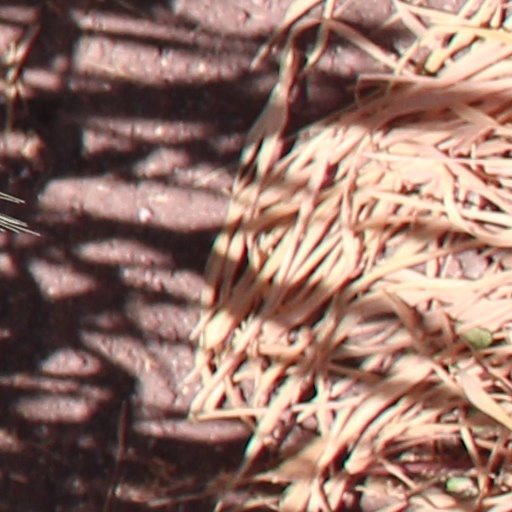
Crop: wheat